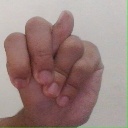
अक्षर: न